Gli equivoci

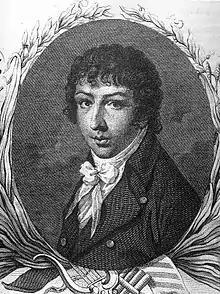
Stephen Storace

Gli equivoci ("The Misunderstandings"), is an Italian opera buffa by Stephen Storace to a libretto by Lorenzo Da Ponte, based on Shakespeare's "The Comedy of Errors".